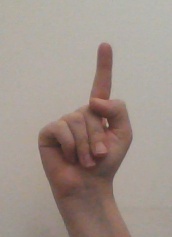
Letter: bb